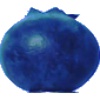
Label: huckleberry